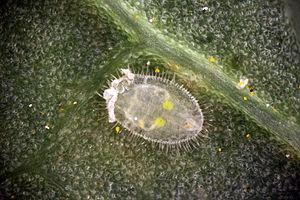
L'aleurode des serres est une espèce d'insectes hémiptères de la famille des Aleyrodidae, communément appelé mouche blanche.